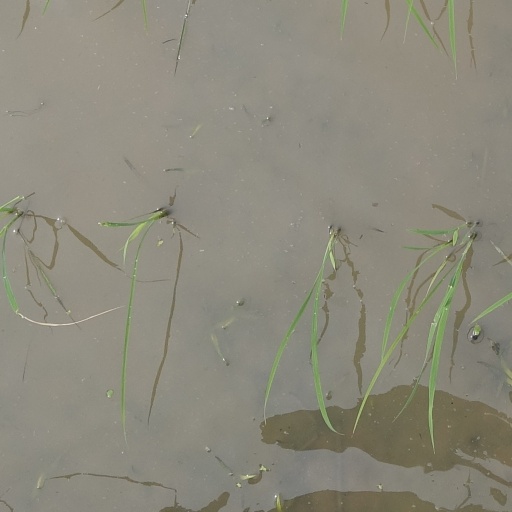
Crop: rice